Right-to-farm laws

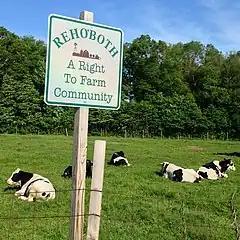

All fifty U.S. states have enacted Right-to-farm laws that aim to protect agricultural operations from nuisance lawsuits, as farmers practice accepted standards. Agriculture nuisance lawsuits may be initiated by neighboring property owners or the general public in response to complaints about noise, odor, visual clutter, and dangerous structures associated with the agricultural operation.